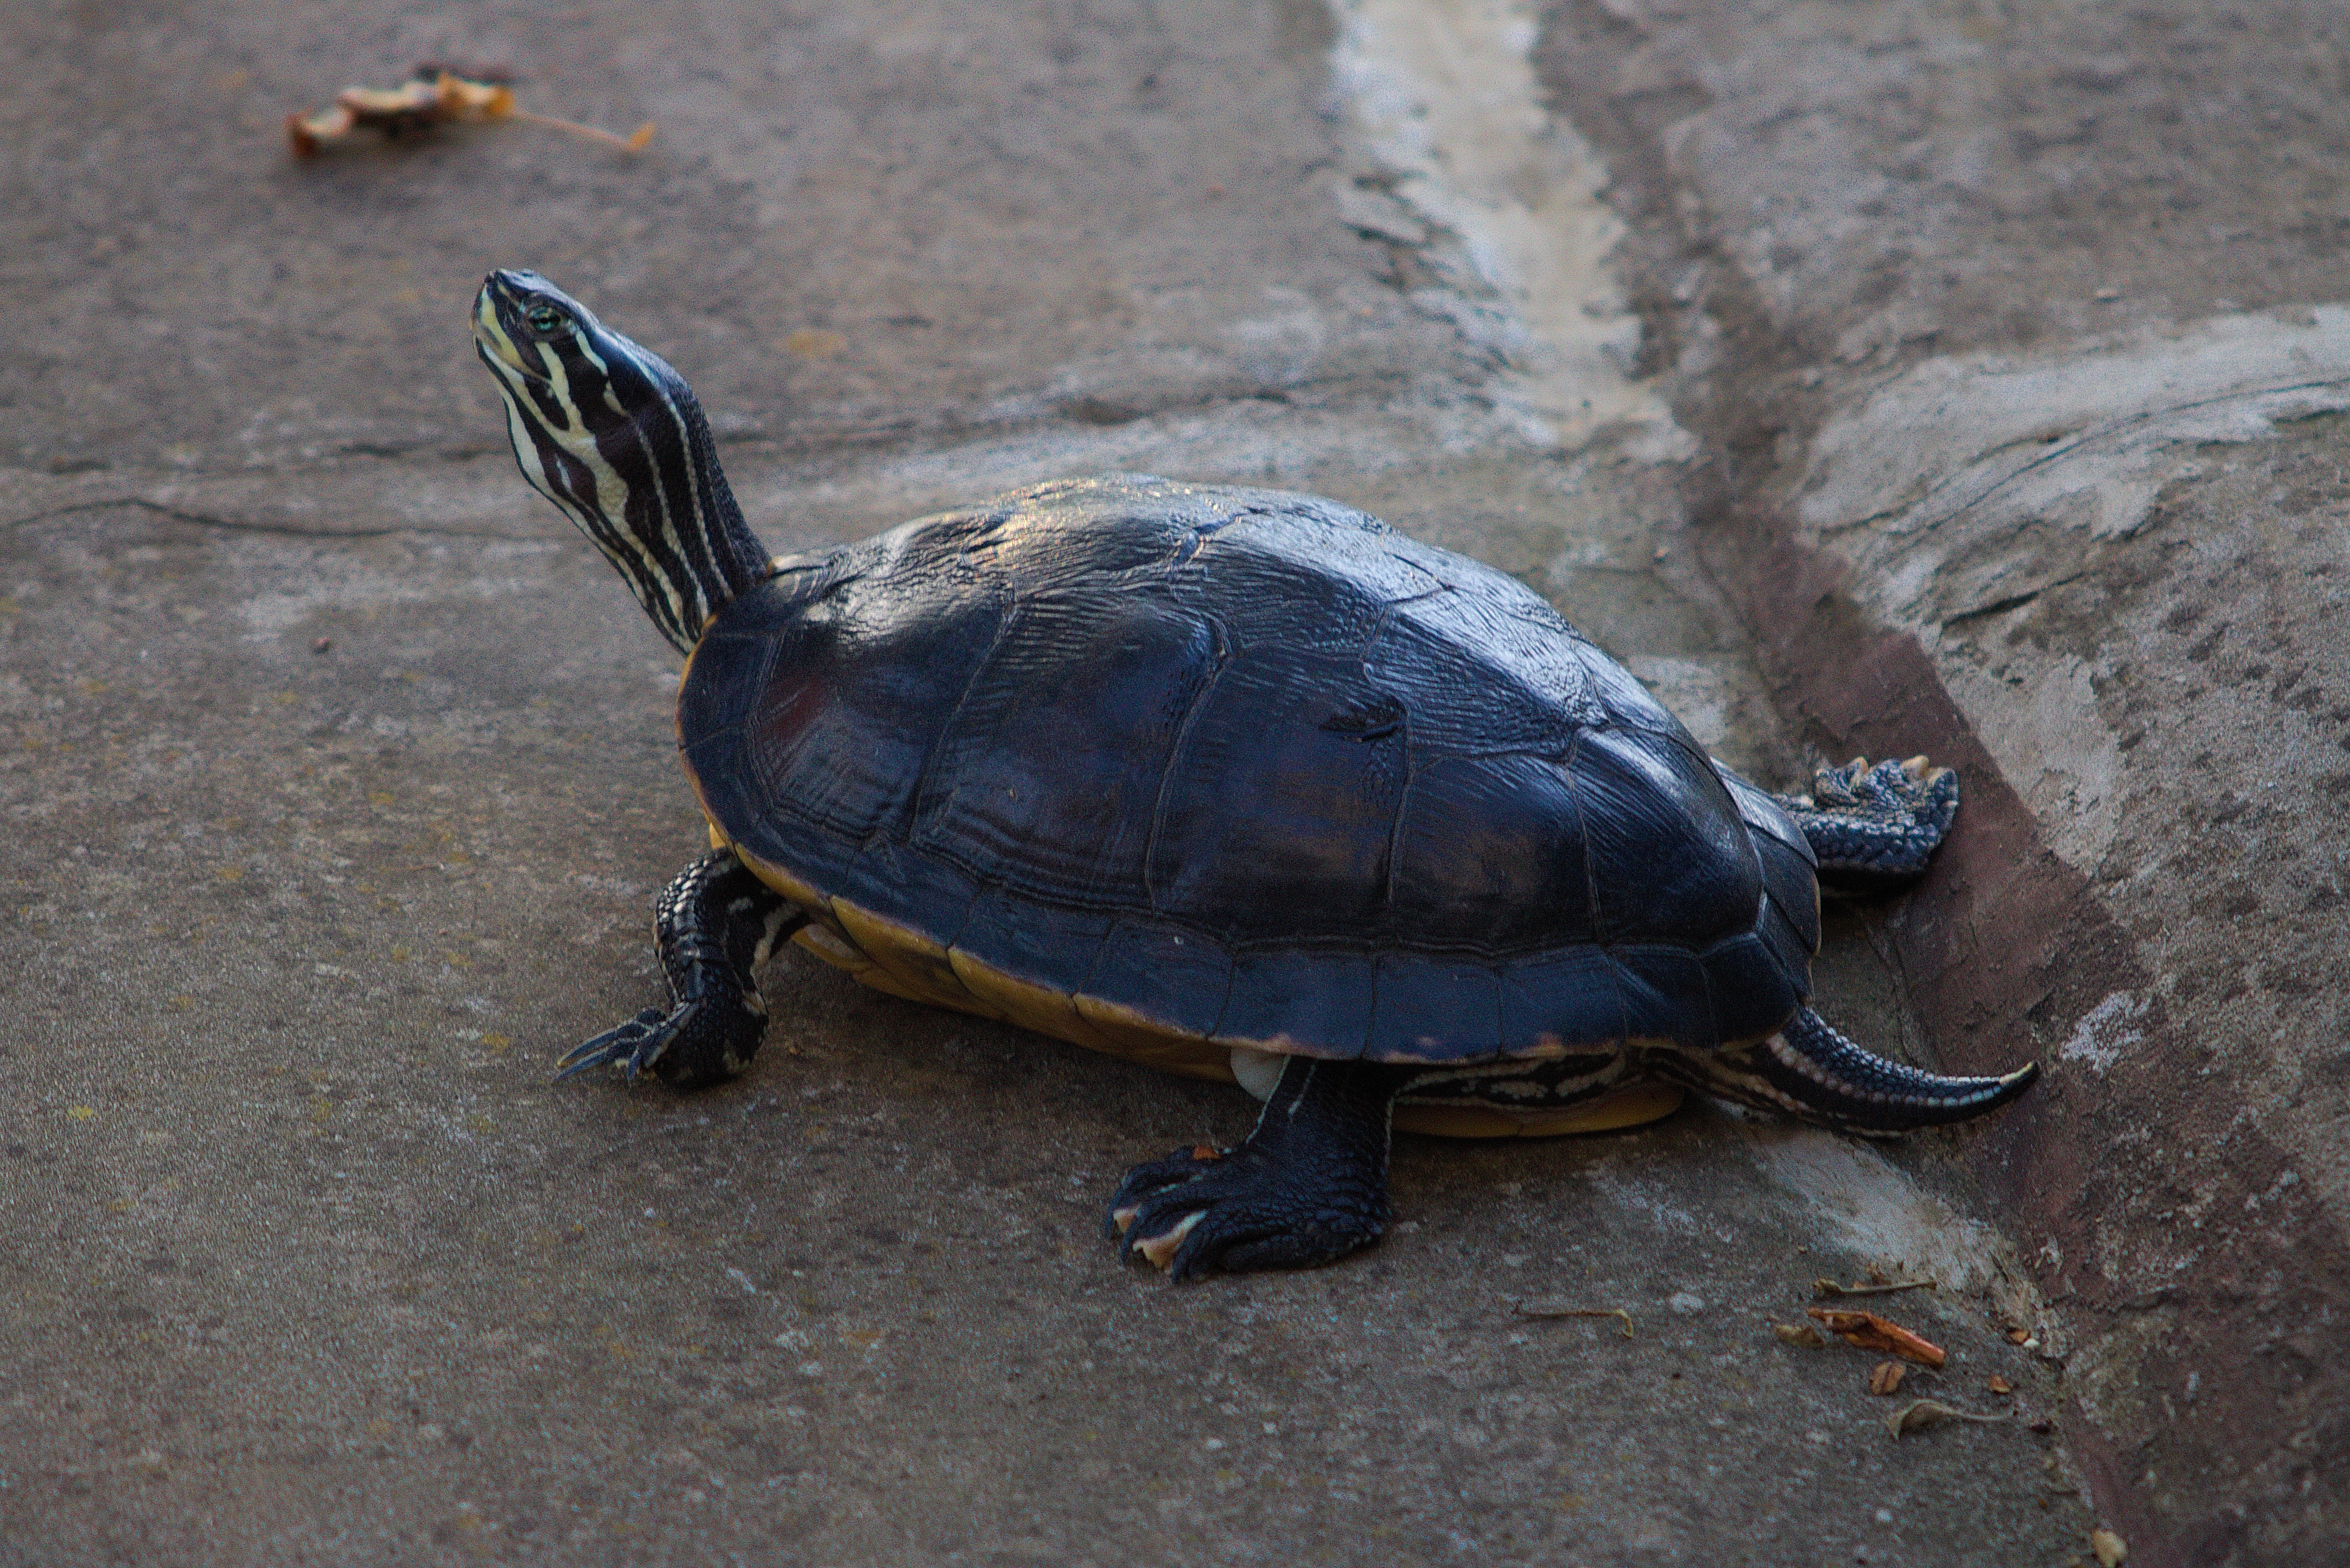
nature, grass, meadow, animal, wildlife, pet, turtle, sea turtle, reptile, garden, fauna, tortoise, vertebrate, box turtle, panzer, water turtle, loggerhead, common snapping turtle, emydidae